First presidency of Donald Trump

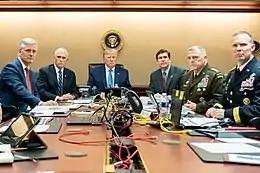
From left: U.S. National Security Advisor Robert O'Brien, Vice President Mike Pence, President Donald Trump, Defense Secretary Mark Esper, Chairman Mark Milley, and Brigadier General Marcus S. Evans overseeing Operation Kayla Mueller in the White House Situation Room, October 26, 2019

The number of U.S. troops deployed to Afghanistan decreased significantly during Trump's presidency. By the end of Trump's term in office troop levels in Afghanistan were at the lowest levels since the early days of the war in 2001. Trump's presidency saw an expansion of drone warfare and a massive increase in civilian casualties from airstrikes in Afghanistan relative to the Obama administration.